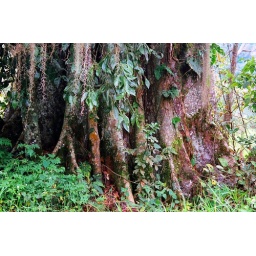
the base of a large tree in Costa Rica